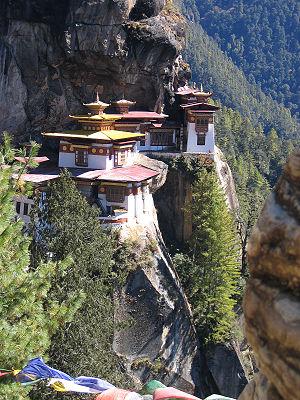
Taktshang est le plus célèbre des monastères bouddhistes du Bhoutan. Il est accroché à une falaise à 3 120 mètres d'altitude, à environ 700 mètres au-dessus de la vallée de Paro.
Le tourisme au Bhoutan débuta en 1974, quand le Gouvernement du Bhoutan, dans un effort pour élever le revenu et promouvoir la culture et les traditions particulières du pays auprès du monde d'extérieur, a ouvert son pays isolé aux étrangers. En 1974, 287 touristes ont visité le Bhoutan. Depuis, le nombre de touristes visitant le Bhoutan a augmenté à 2 850 en 1992, s'élevant de façon importante à 7 158 en 1999. À la fin des années 1980, le tourisme a contribué à hauteur de deux millions de dollars au revenu annuel.